Lee Novak

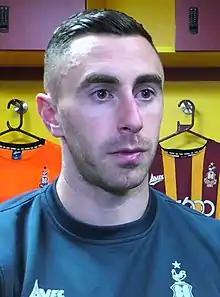
Novak in 2020

Lee Paul Novak (born 28 September 1988) is an English former professional footballer who played as a striker.